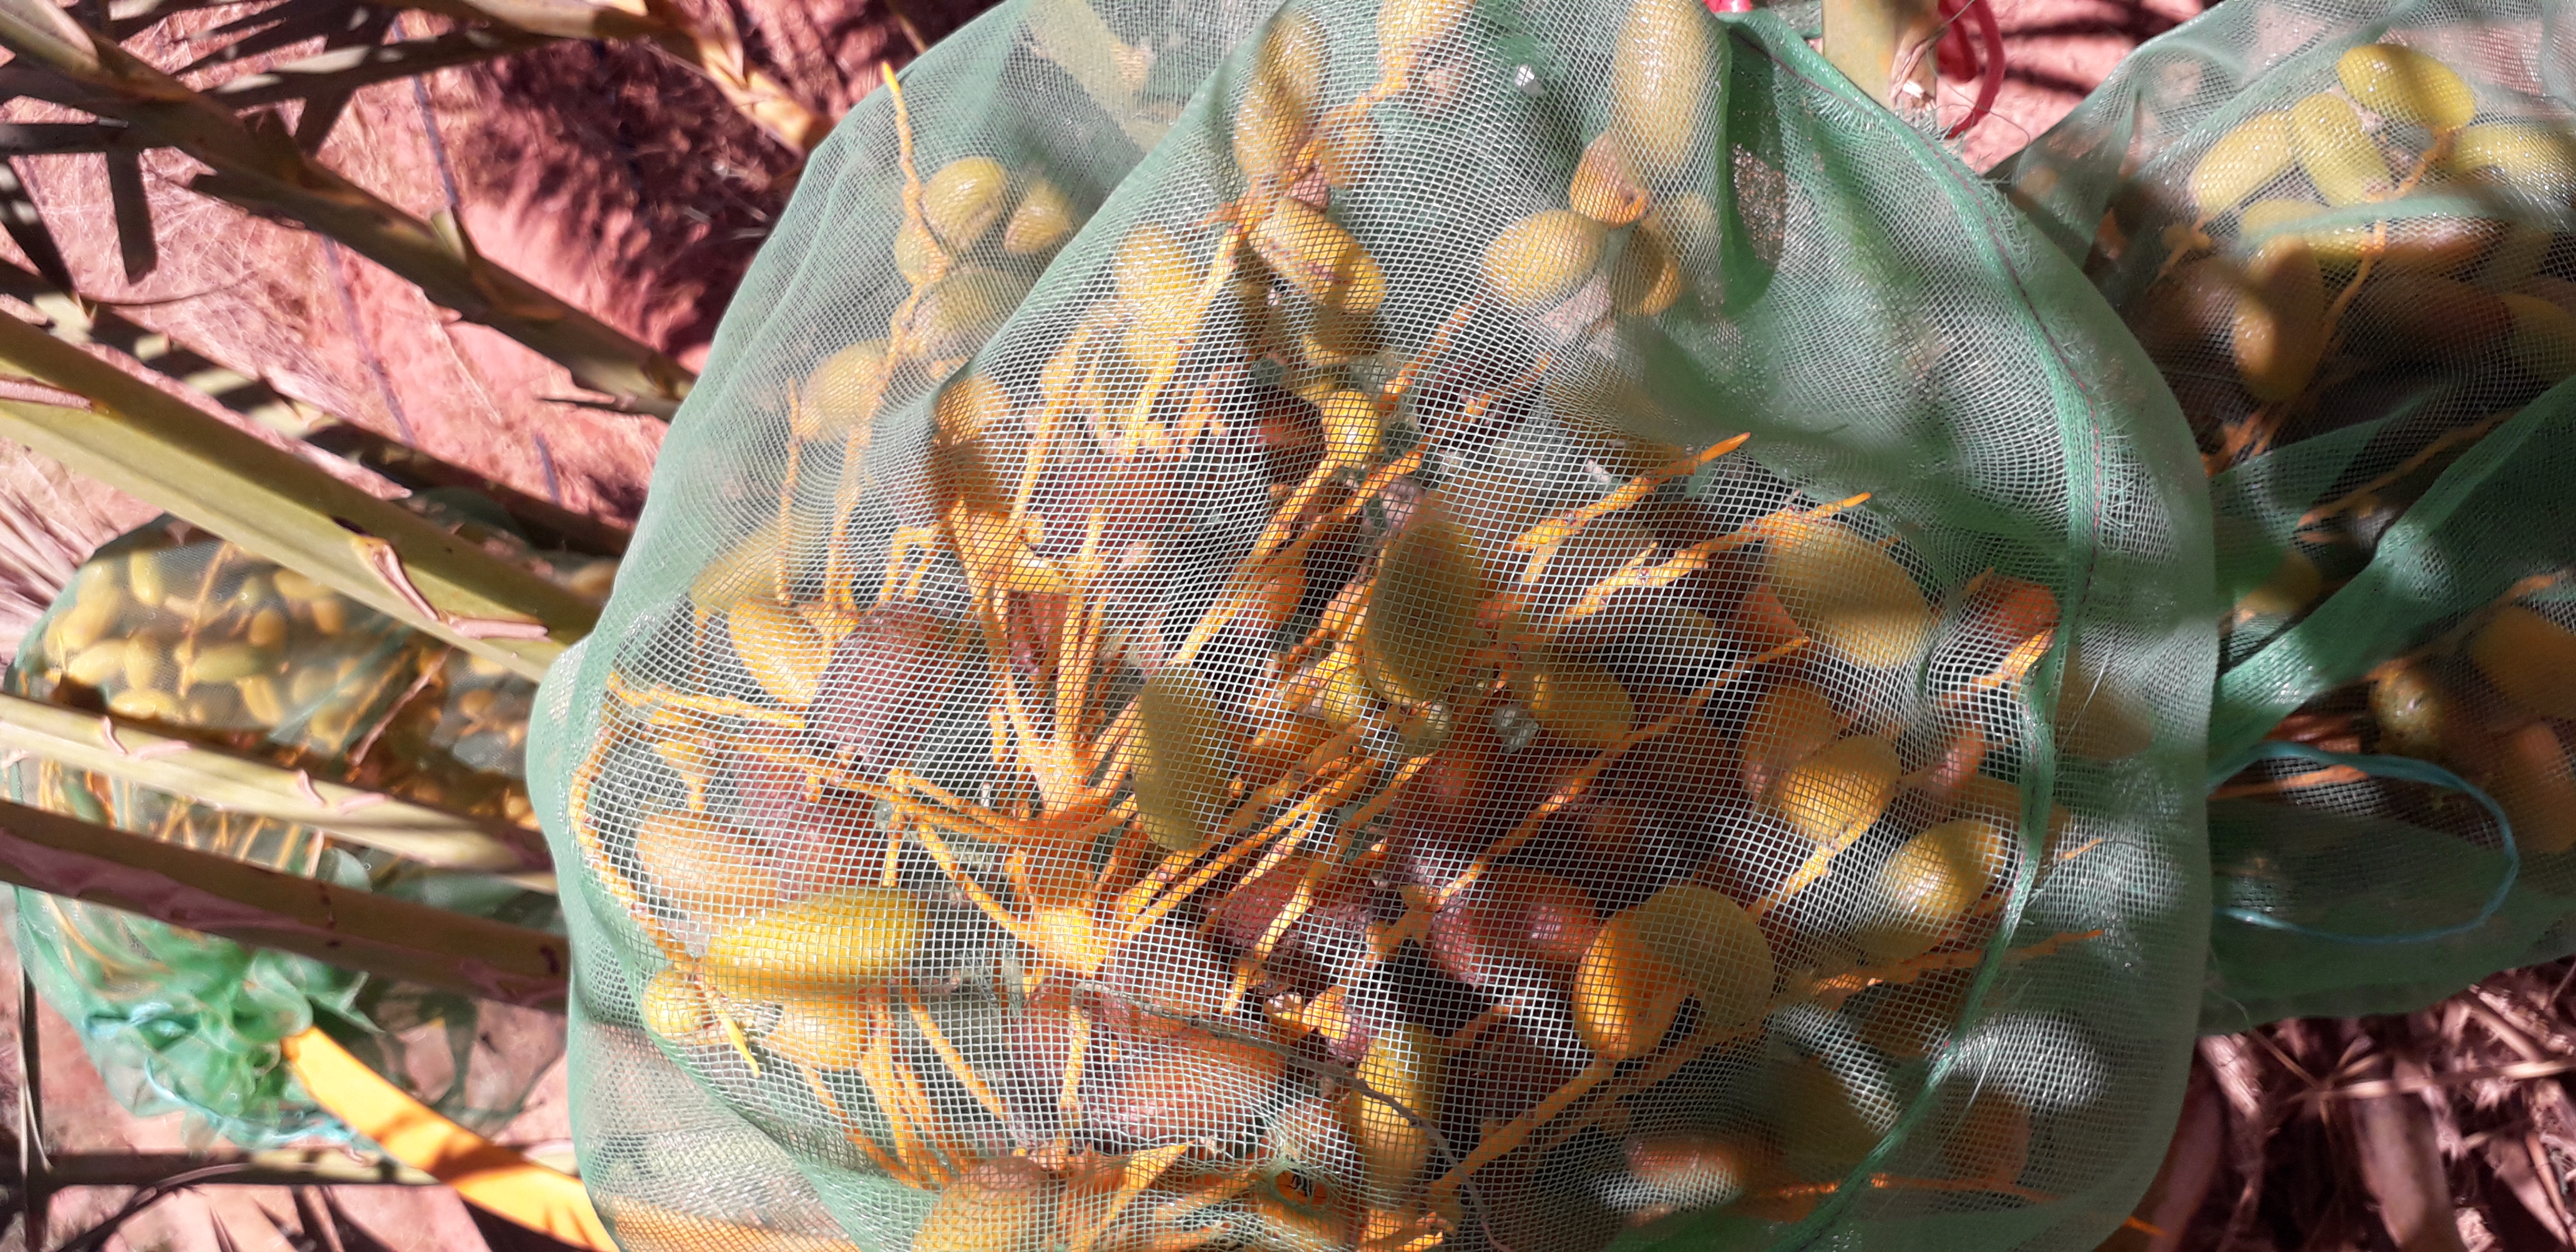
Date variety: kholt